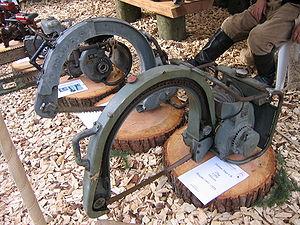
Dolmar est une entreprise allemande basée à Hambourg, spécialisée dans les outils de motoculture.